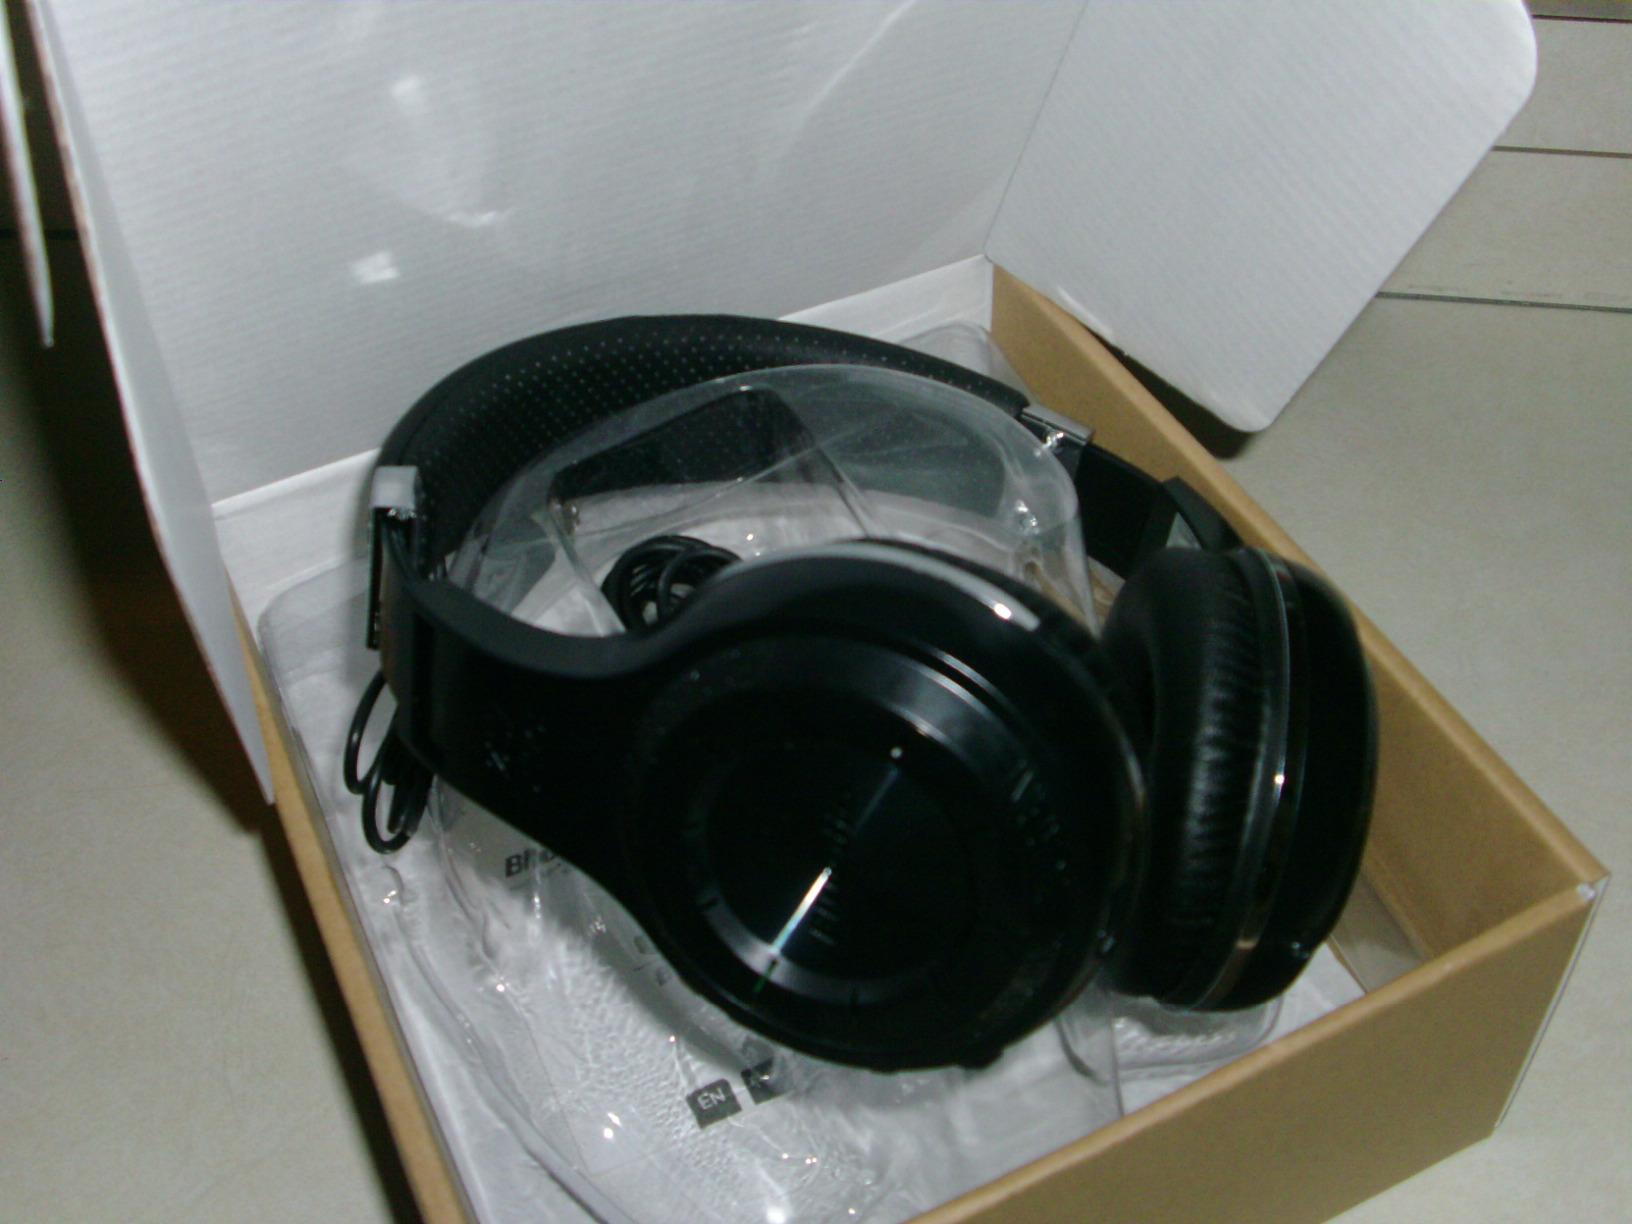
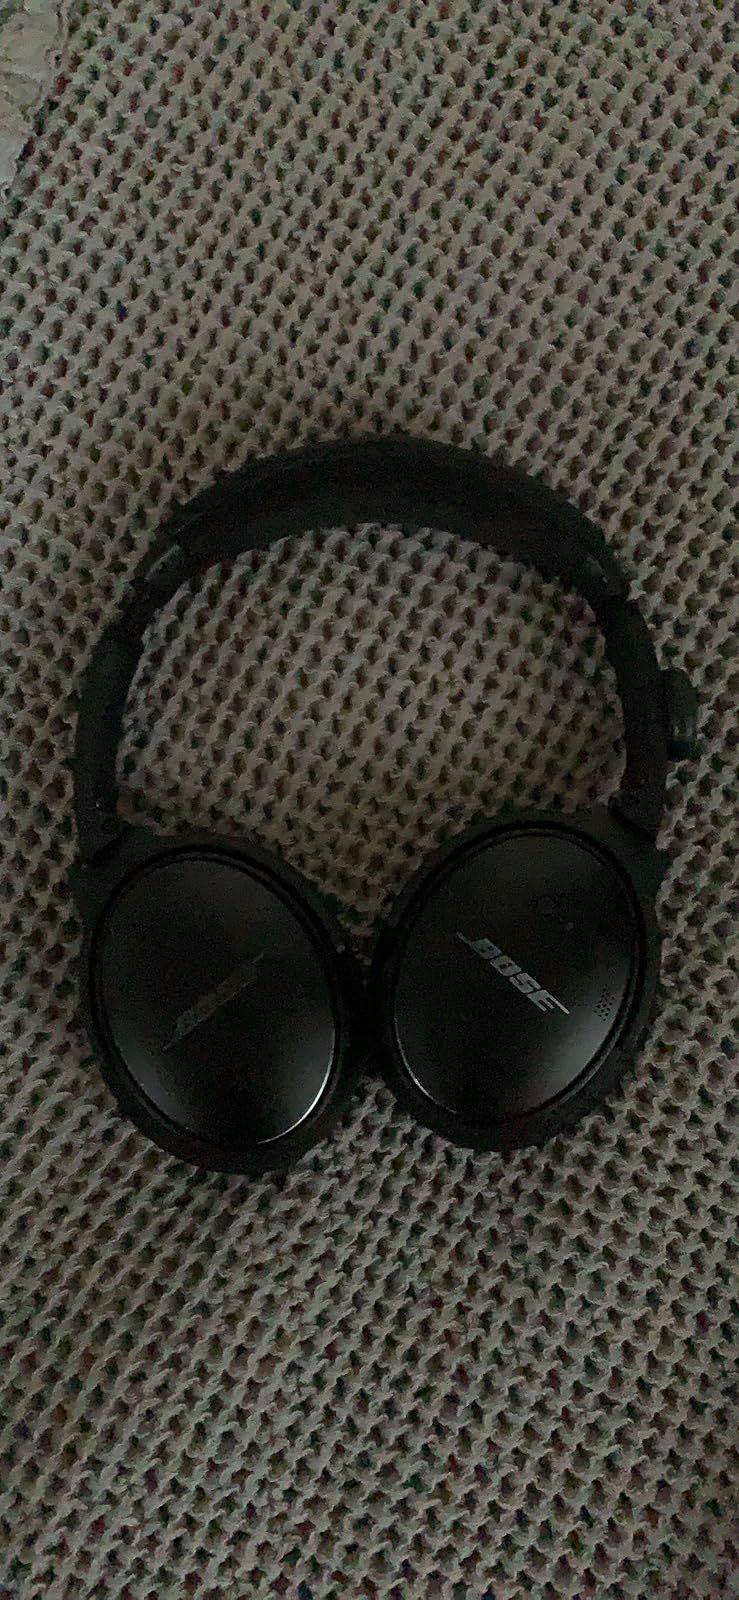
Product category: headphones
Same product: no